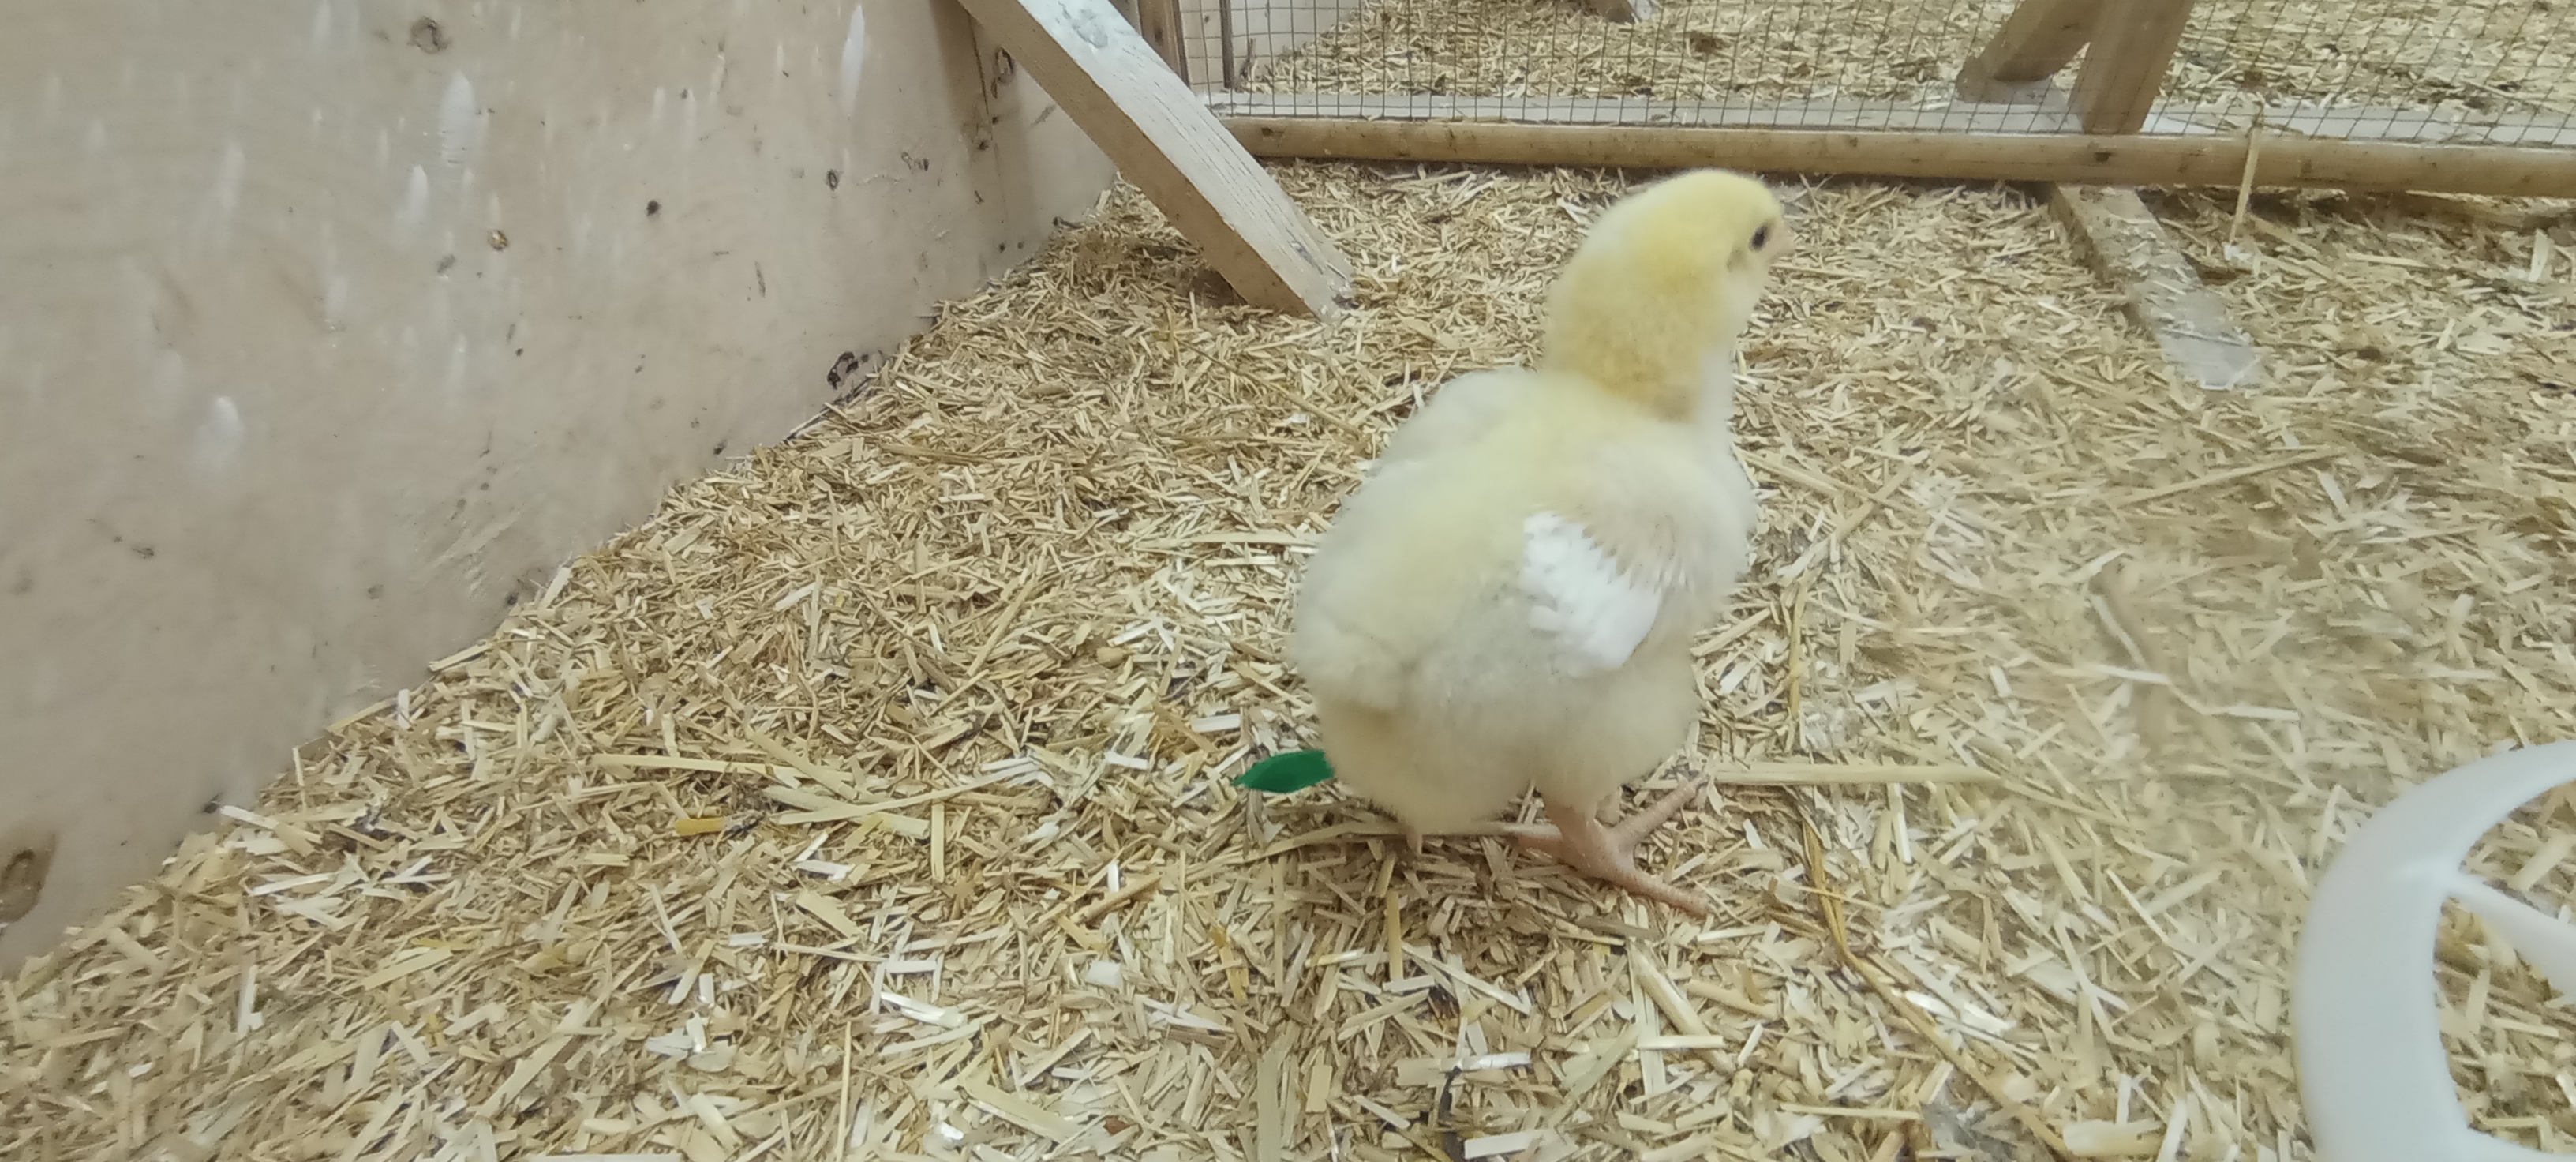
Weight: 212 g